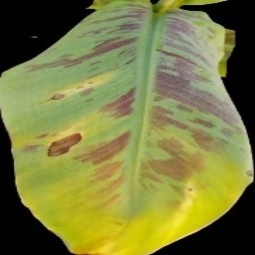
Label: Healthy